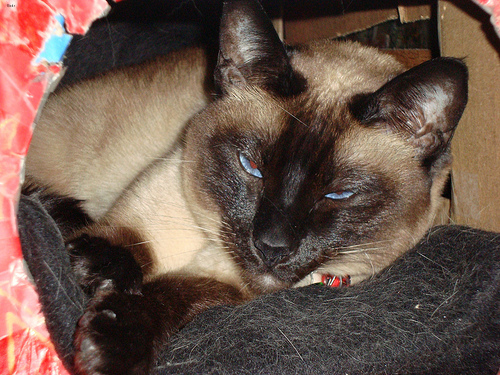
Animal: cat
Breed: siamese